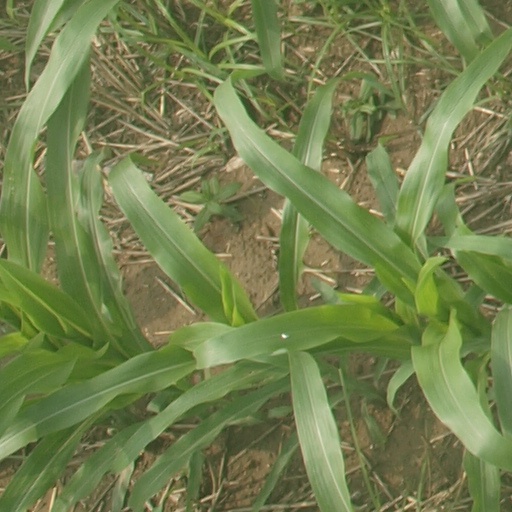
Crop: maize; corn